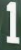
Number: 1